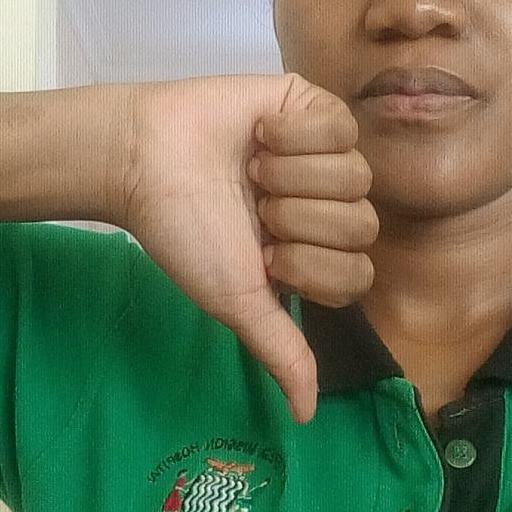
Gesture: dislike